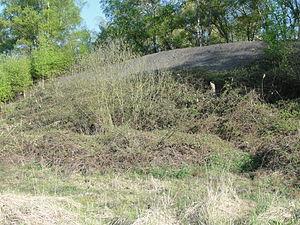
Terril n° 124A dit 1 de Flines Centre, Fosse n° 1 Saint Charles de la Compagnie des mines de Flines puis de la Compagnie des mines d'Aniche, Flines-lez-Raches, Nord, Nord-Pas-de-Calais, France.
La fosse nᵒ 1 dite Saint Charles de la Compagnie des mines de Flines puis de la Compagnie des mines d'Aniche est un ancien charbonnage du Bassin minier du Nord-Pas-de-Calais, situé à Flines-lez-Raches. Les travaux commencent en 1895, pour une mise en exploitation deux ans plus tard.
Dans le bassin minier du Nord-Pas-de-Calais, 339 terrils sont recensés. En 1969, les Houillères leur ont attribué un numéro individuel, pour les référencer, et les exploiter. Ils sont numérotés d'ouest en est, du nᵒ 1 au 202. Une liste complémentaire a été créée dans les années 1970. Les sites y sont numérotés de 203 à 260, sans logique spécifique, chaque numéro ayant été attribué en fonction des sites susceptibles d'être exploités. Certains sites étant composés de plusieurs terrils annexes ou satellites, une lettre suit le numéro.